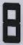
Number: 8